Barbara Lisicki

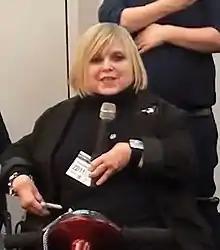
Lisicki speaks at UK Disability History Month in 2017

Barbara Lisicki is a British disability rights activist, comedian, and equality trainer. She is a founder of the Disabled People's Direct Action Network (DAN), an organization that engaged in nonviolent civil disobedience to raise awareness and to advocate for the rights of disabled people. She is a featured subject of the 2022 BBC docudrama "Then Barbara Met Alan", and appeared in "The Disabled Century" on BBC2 in 1999.